Port of Tianjin operations and logistics

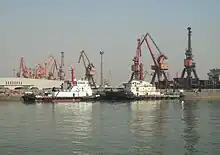
Two harbor tugs at the First Pier Tug Wharf

Harbor Craft: The main provider of harbor craft is the Tianjin Port Tug & Lighter Company. The TTLC operates the harbor tugs, fireboats, pilot boats and other ancillary craft such as the crew boat